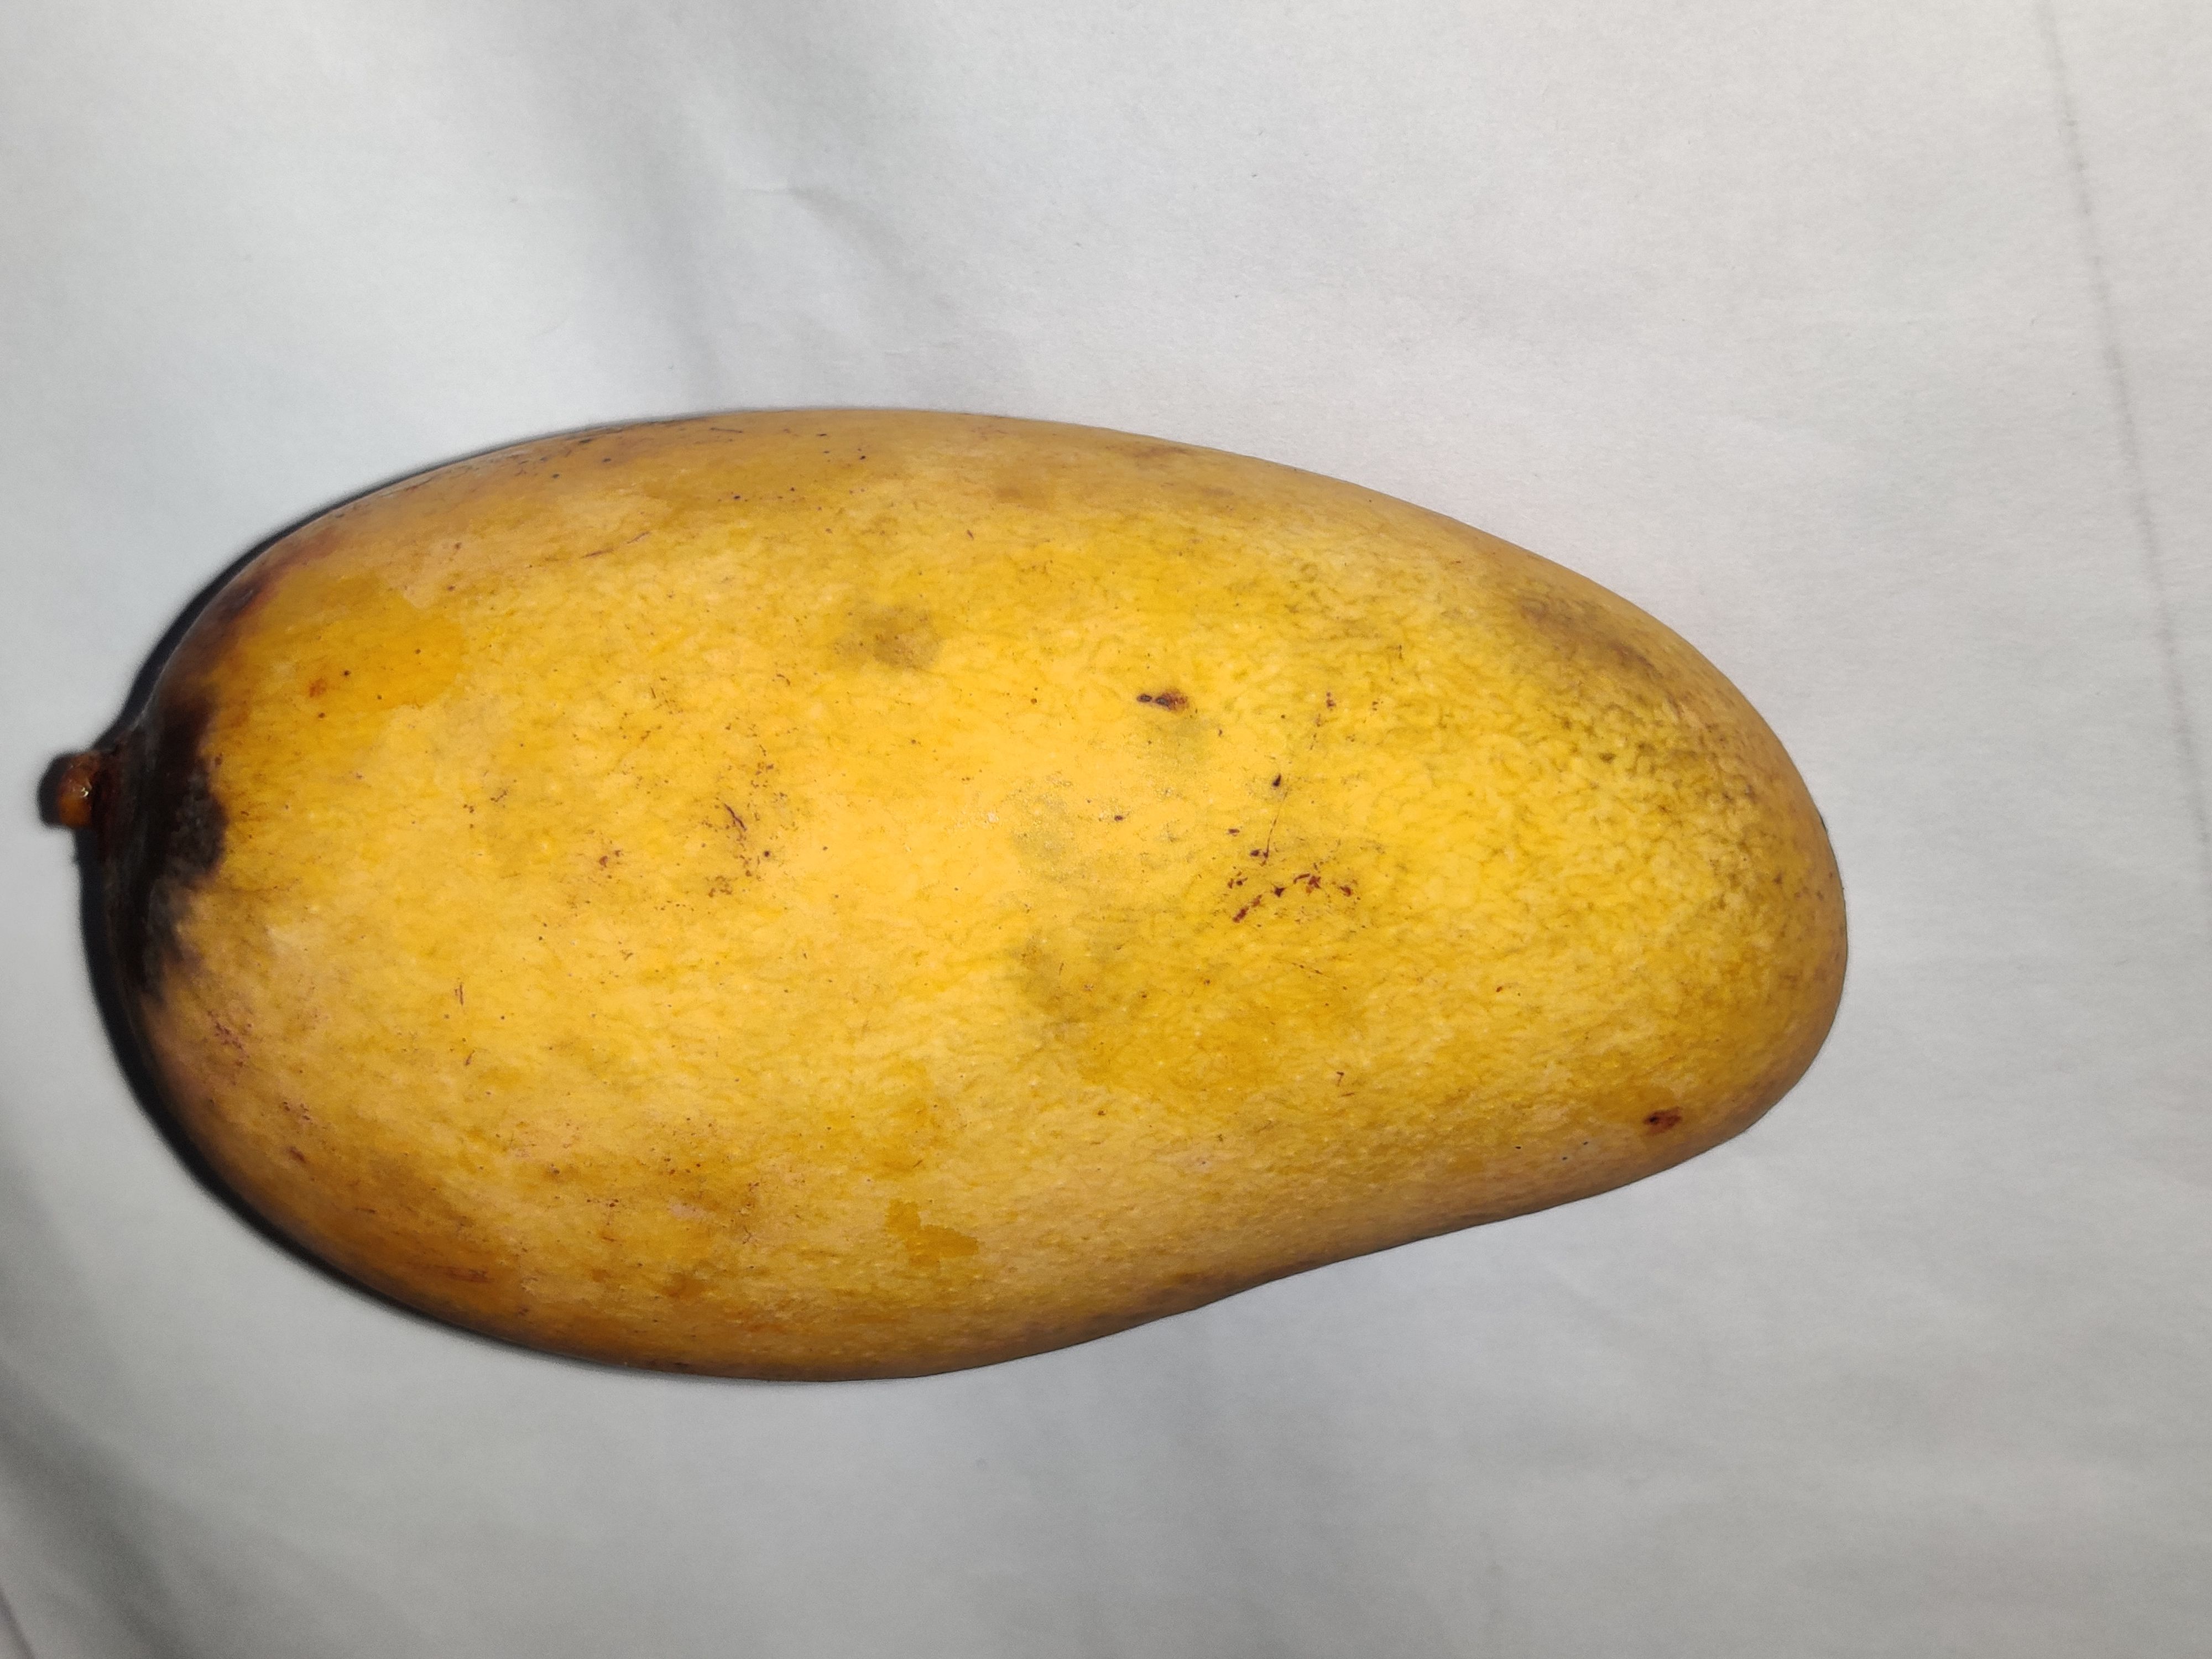
Fruit: mango
Grade: 2nd-grade